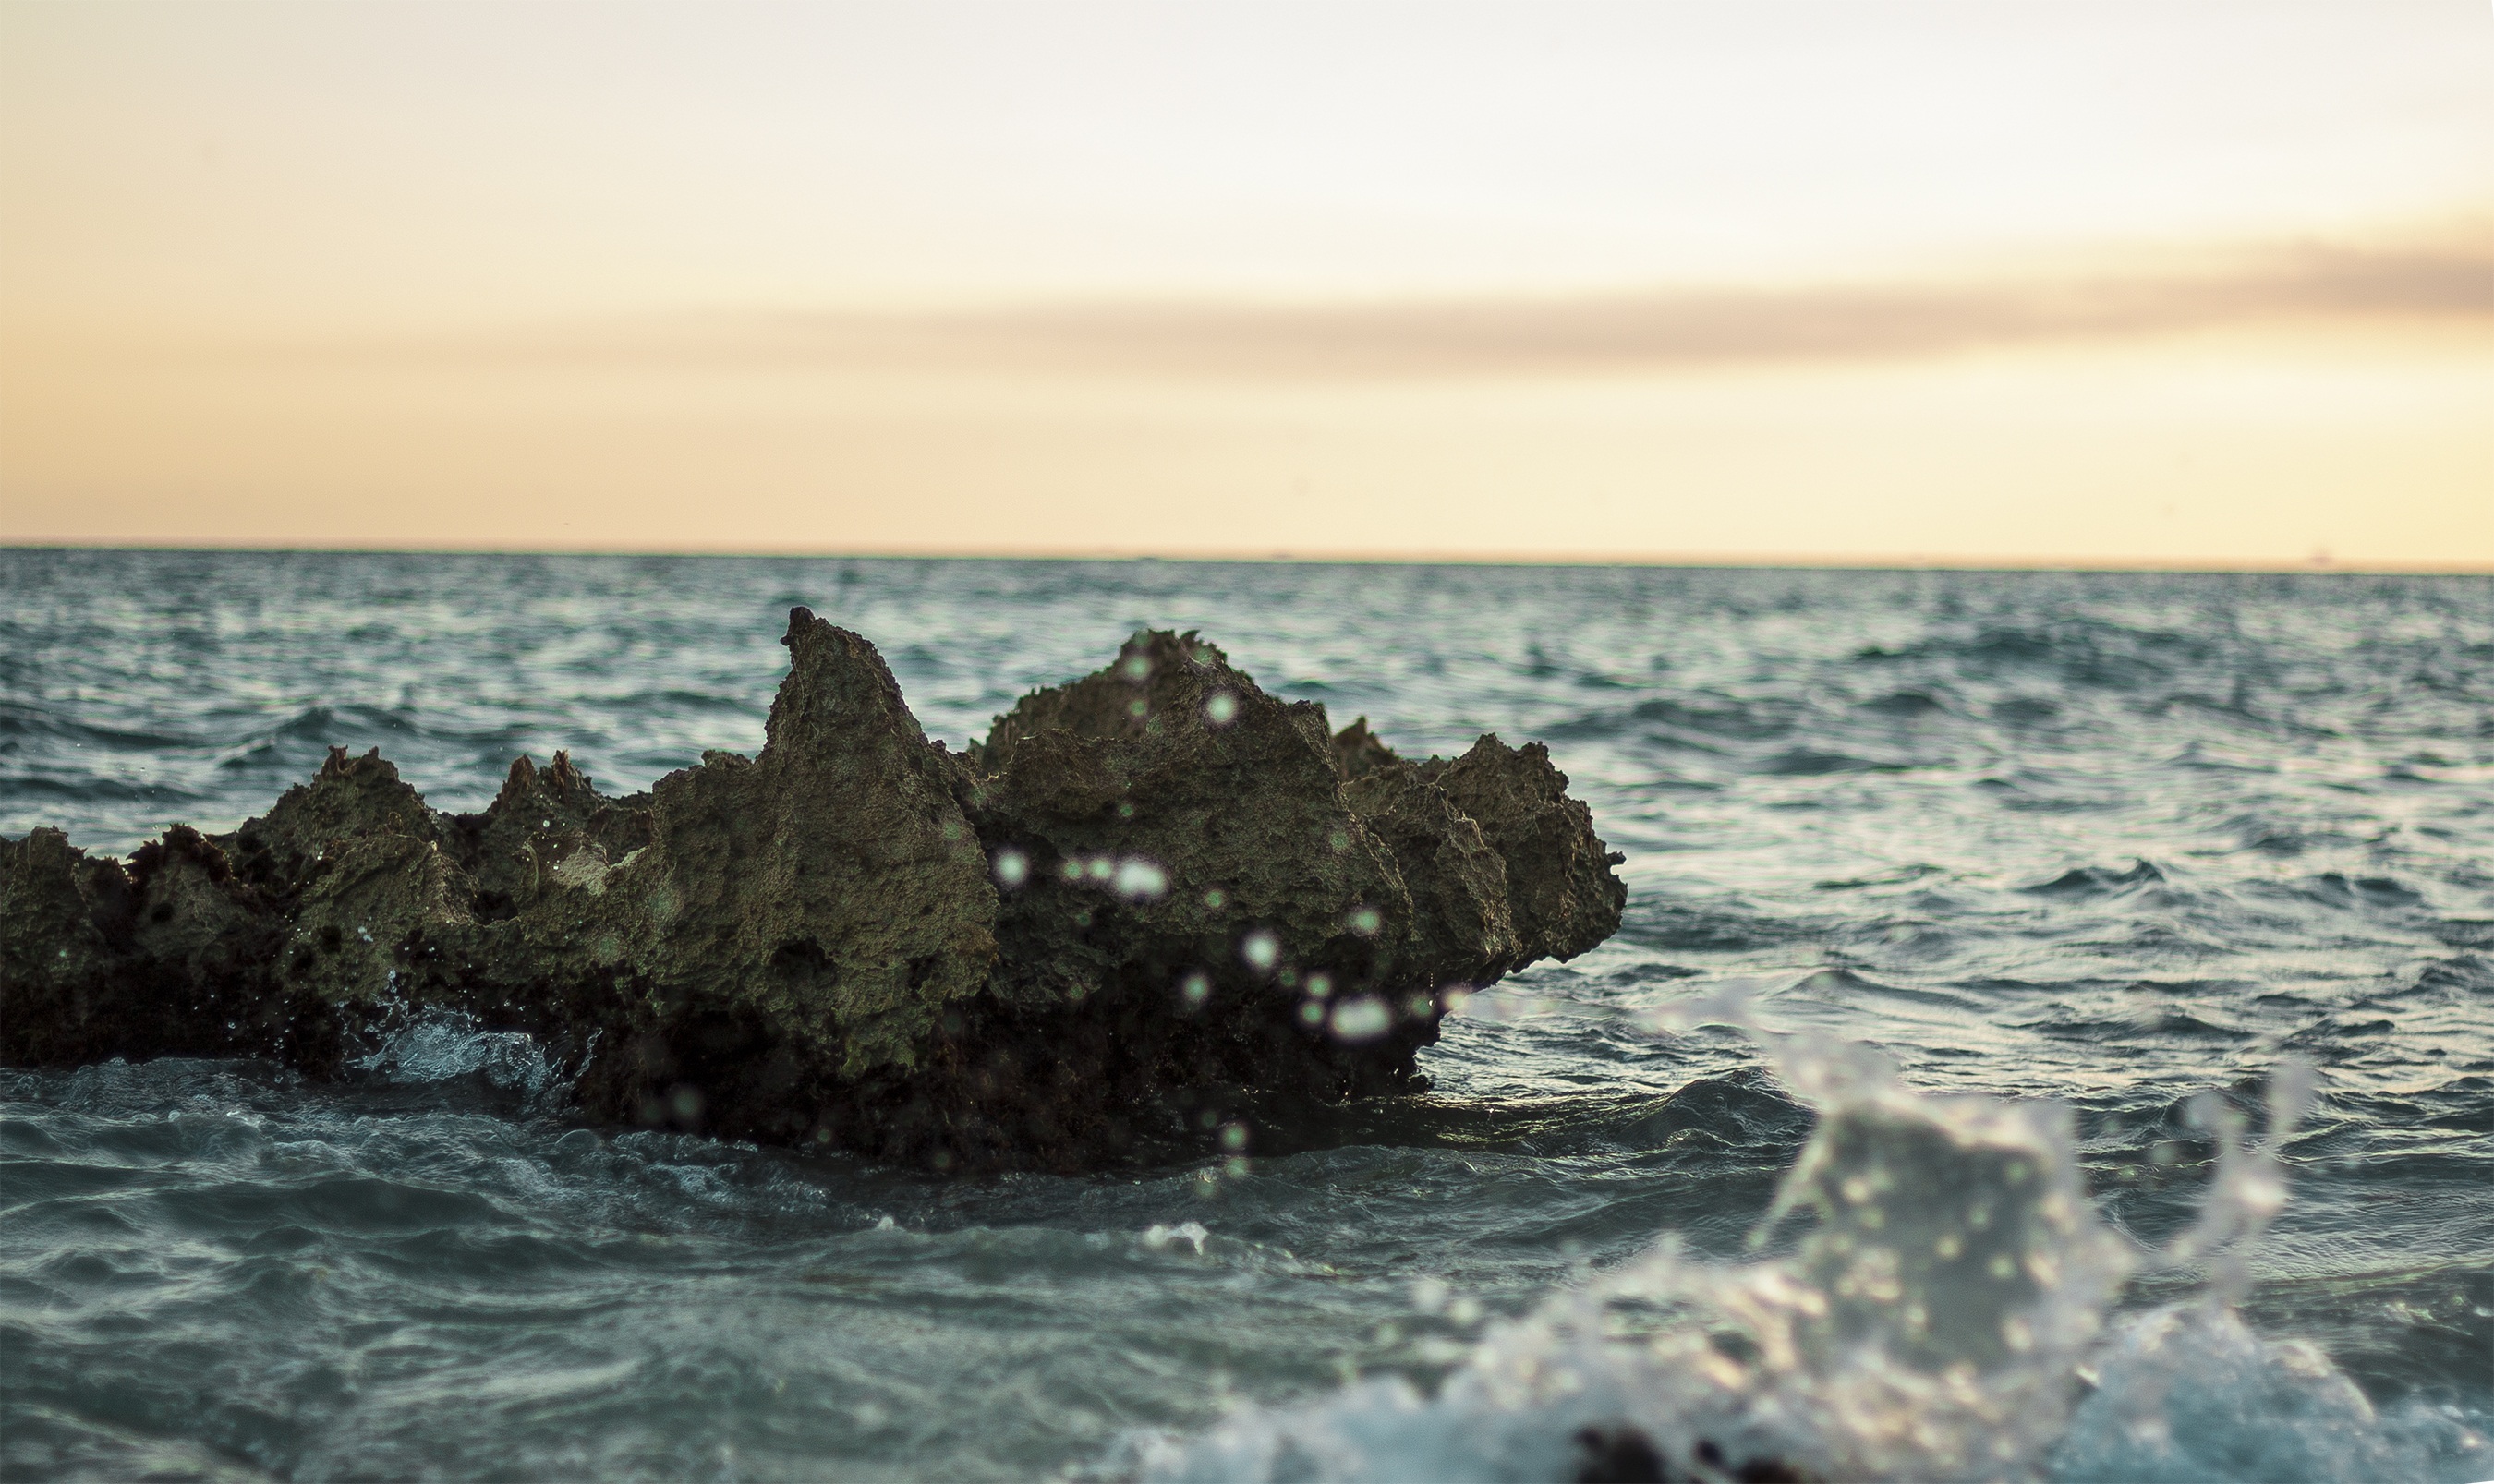
beach, landscape, sea, coast, water, nature, outdoor, sand, rock, ocean, horizon, cloud, sunrise, sunset, sunlight, morning, shore, wave, wet, dawn, stone, summer, cliff, dusk, wild, environment, flow, reflection, color, natural, scenery, fresh, bay, terrain, zen, body of water, relaxation, meditation, breakwater, cape, islet, wind wave